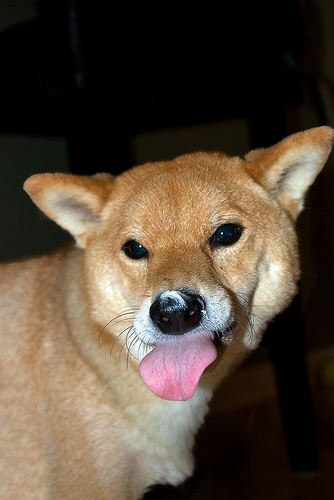
Breed: shiba inu